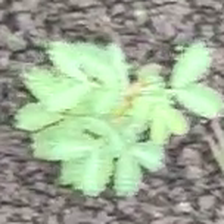
Weed species: Dwarf_cassia_(Chamaecrista pumila)